Democratic Governors Association

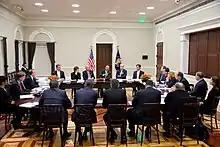
United States President Barack Obama and Vice President Joe Biden meet with the Democratic Governors Association in the Eisenhower Executive Office Building on 22 February 2013.

The Democratic Governors Association (DGA) is a Washington, D.C.–based 527 organization founded in 1983, consisting of U.S. state and territorial governors affiliated with the Democratic Party. The main purpose of the organization is to provide party support to the election and re-election of Democratic gubernatorial candidates. The DGA's Republican counterpart is the Republican Governors Association. The DGA is not directly affiliated with the non-partisan National Governors Association.